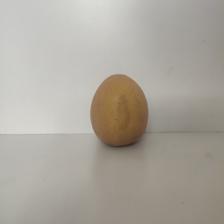
Size: Large